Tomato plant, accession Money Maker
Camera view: bottom (45 deg); turntable rotation: 90 degrees
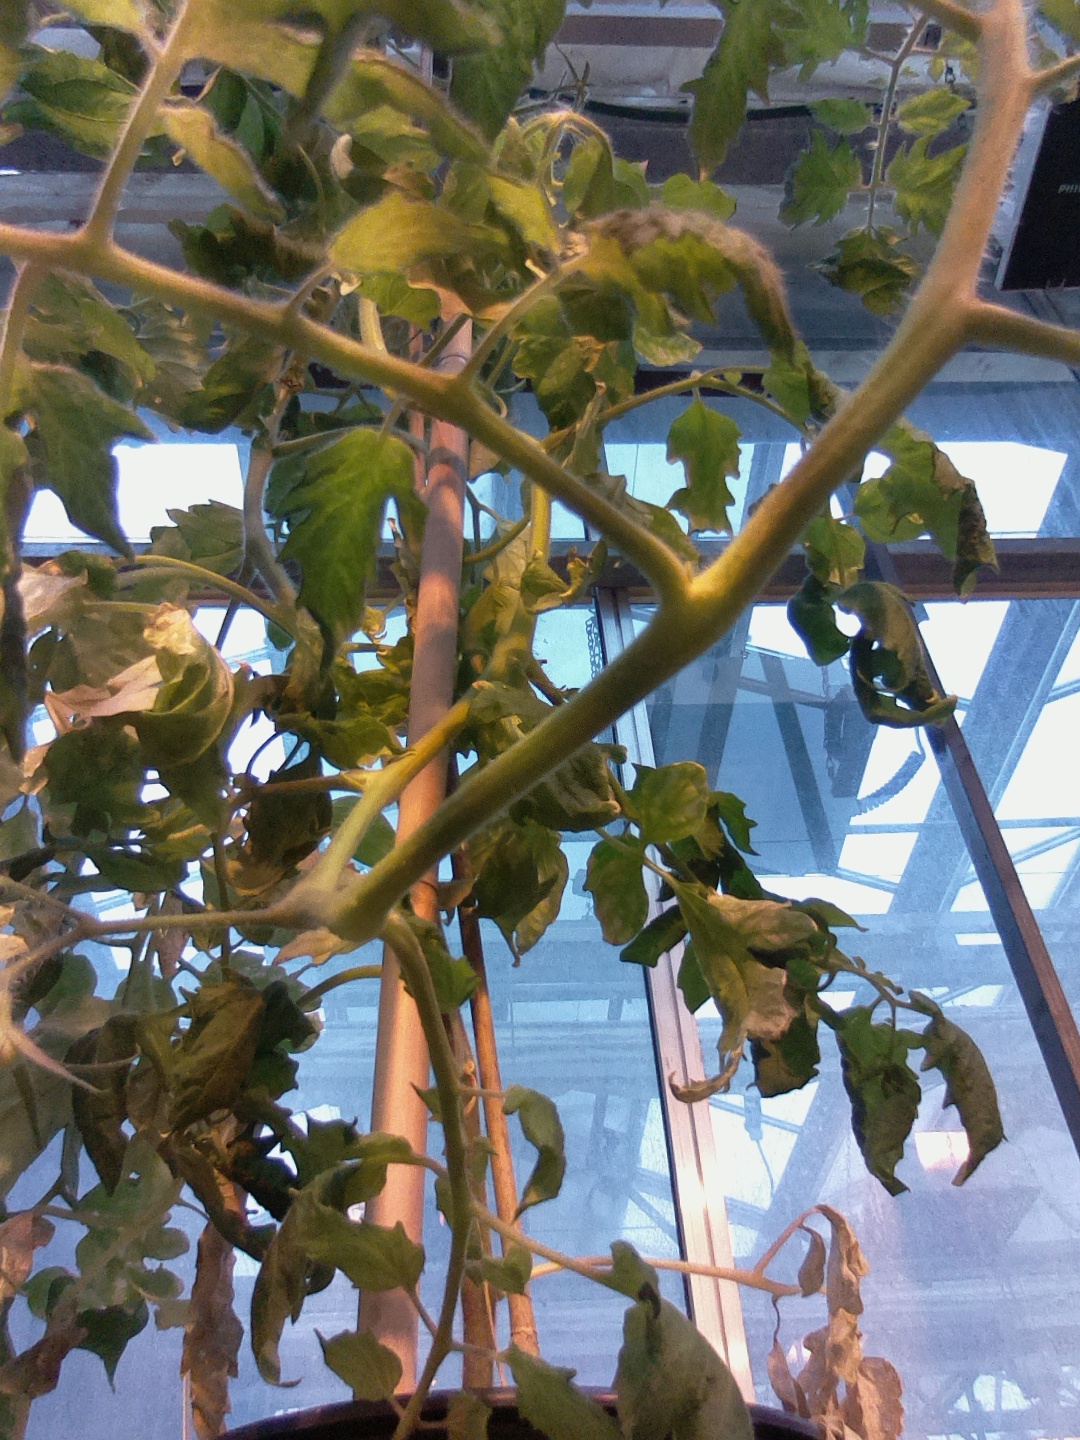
BBCH growth stage 75: 50%-60% of final fruit size